Queensland Residents rugby league team

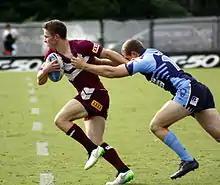
Matt Parcell playing for Queensland Residents, 2015

The first Queensland Residents side was selected in 1988 and went on a three-game tour of New Zealand, winning two games. Over the next six years the side toured New Zealand two more times (1990, 1992), Papua New Guinea (1989, 1995), France (1989), Fiji (1992, 1993), Western Samoa (1993), Tonga (1993) and South Africa (1994). In 1990, they defeated the touring French side in Rockhampton and in 1992 lost to the touring Great Britain side in Townsville.